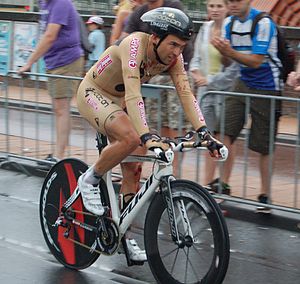
1. etape af Tour de France 2010 / Manglende ryttere
Manuel Cardoso efter hans styrt på prologen.
Første etape af Tour de France 2010 var en 223,5 km lang flad etape. Den blev kørt søndag d. 4. juli fra Rotterdam til Bruxelles. Etapen var pandekageflad og en perfekt etape for sprinterkongerne og deres hold. Et udbrud med Lars Boom, Alan Pérez og Maarten Wijnants kørte fra hovedfeltet tidligt på etapen, men gruppen efter havde fuld kontrol på udbryderne gennem hele dagen og det gik mod en massespurt ind mod Bruxelles. Etapen var præget af et nervøst felt og rodet cykling, og desuden lidt for nærgående tilskuere. Omkring 55 kilometer fra mål fik feltet besøg af en hund som sendte flere ryttere i asfalten, blandt dem Giro-vinderen Ivan Basso.